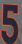
Number: 5